Astrakhan

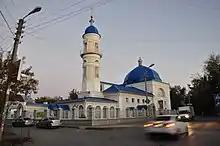
White Mosque of Astrakhan

The city lies on two banks of the Volga, in the upper part of the Volga Delta, on eleven islands of the Caspian Depression, 60 miles (100 km) from the Caspian Sea. At an elevation of 28 meters (92 ft) below sea level, it is the lowest city in Russia.